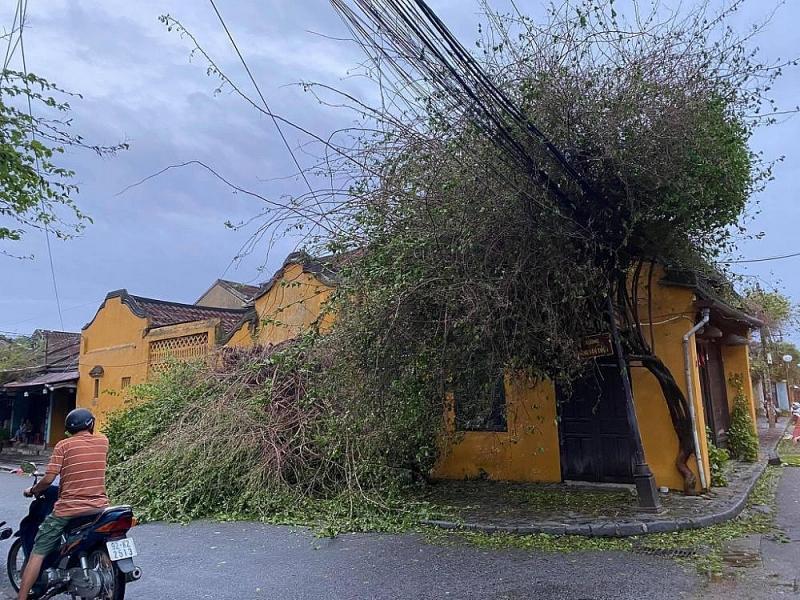
có một người đàn ông đang nhìn về phía cái cây đổ